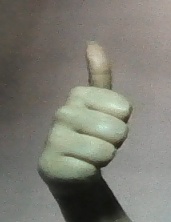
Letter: aleff